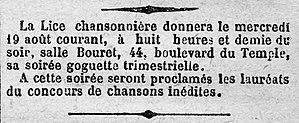
Annonce de la goguette trimestrielle de la Lice chansonnière. http://gallica.bnf.fr/ark:/12148/bpt6k75393023/f4.image.r=goguette.langFR page 4, 6ème colonne
La Lice chansonnière est une des plus célèbres goguettes parisiennes. Ses membres portent le nom de licéens ou lycéens. Créée en 1831, son existence dure 136 ans. Elle disparaît en 1967. Dans son héritage sont toujours connues deux célèbres chansons française : Ma Normandie de Frédéric Bérat et L'Internationale d'Eugène Pottier. Mais la Lice chansonnière elle-même est aujourd'hui oubliée du grand public qui connait encore ces chansons.